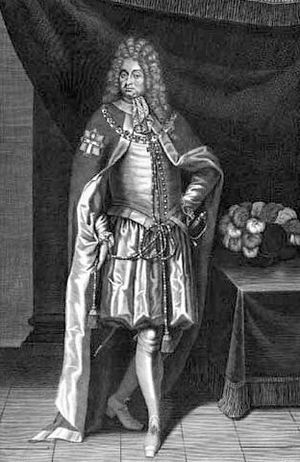
Conrad Biermann von Ehrenschild
Conrad Biermann von Ehrenschild, født Biermann var en dansk statssekretær og diplomat.